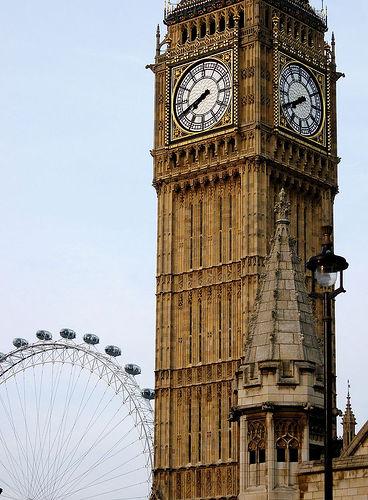
Weather: cloudy or overcast